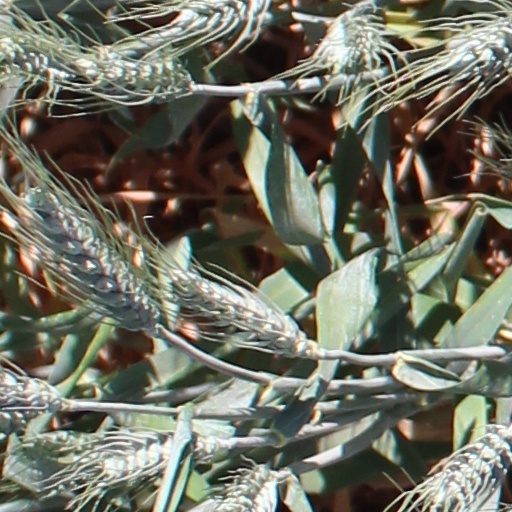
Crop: wheat